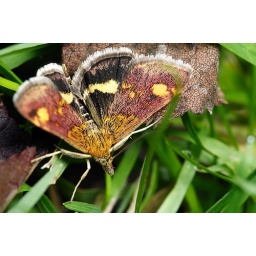
Mint moth in the grass